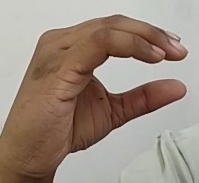
ASL sign: C